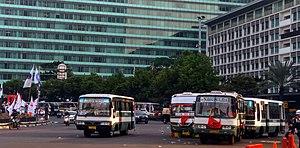
La Koperasi Angkutan Jakarta ou Kopaja est une coopérative fondée en 1971 pour fournir un service de transport public à Jakarta. La Kopaja a été officiellement intégrée au réseau de PT Transportasi Jakarta, la société de transport en commun du gouvernement de Jakarta. Les minibus de la Kopaja, jusqu'ici de couleur verte et blanche seront désormais aux couleurs bleu et blanc.